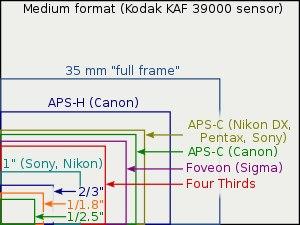
Un capteur photographique est un composant électronique photosensible servant à convertir un rayonnement électromagnétique en un signal électrique analogique. Ce signal est ensuite amplifié, puis numérisé par un convertisseur analogique-numérique et enfin traité pour obtenir une image numérique.
Le sigle APS-C désigne un format de capteur photographique de taille approximativement égale à celle des négatifs APS argentiques. Ces négatifs mesurent 25,1 × 16,7 mm et ont un rapport de forme de 3:2.
Le système Micro Four Thirds ou Micro quatre tiers est un système photographique créé par Olympus et Panasonic reposant sur des appareils photographiques compacts à objectifs interchangeables, annoncé le 5 août 2008. Les deux concepteurs initiaux sont rejoints en 2014 par Kodak.